Sport in Victoria

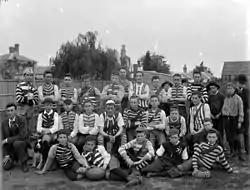
Australian rules football has a long history in Victoria, shown in this nineteenth-century junior football team from Geelong

In terms of both attendance and media coverage, Australian rules football is the most popular sport in the state. The participation rate of 4% is the third highest in the country with 223,999 players counted in 2004. Australian rules football originated in Melbourne in 1858. Ten of the eighteen Australian Football League clubs are based in Victoria, and the Melbourne Cricket Ground (MCG) is held by many to be the spiritual home of the game. Victoria hosted all Australian Football International Cup competitions from 2002 to 2017.